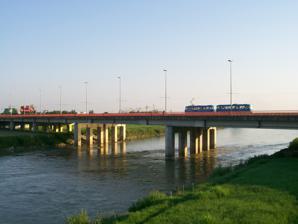
Building: Adriatic Bridge
Country: Croatia
Year built: 1981
Bridge in southwest Zagreb, Croatia Adriatic Bridge Adriatic Bridge from northern embankment Coordinates 45°47′00″N 15°57′07″E / 45.7833°N 15.9519°E / 45.7833; 15.9519 Carries 6 lanes of traffic, 2 tram tracks, 2 pedestrian lanes Crosses Sava River Locale southwest Zagreb , Croatia Official name Jadranski most Characteristics Design beam bridge Total length 313.7 m (1,029 ft) Width 36.8 m (121 ft) Longest span 63 m (207 ft) History Opened 1981 Location Adriatic Bridge ( Croatian : Jadranski most ) is a six-lane road and tram bridge over the Sava River in Zagreb , Croatia . References Wikimedia Commons has media related to Adriatic Bridge .